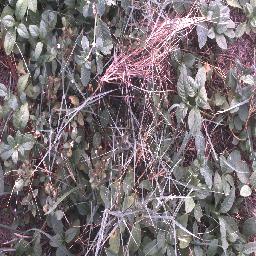
Label: negative